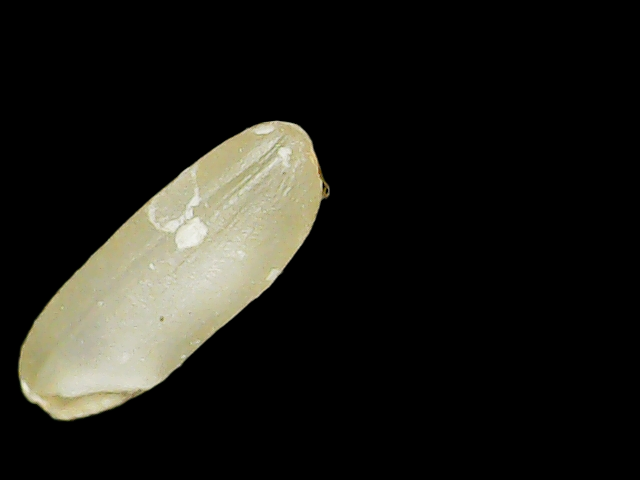
Rice variety: Binadhan17